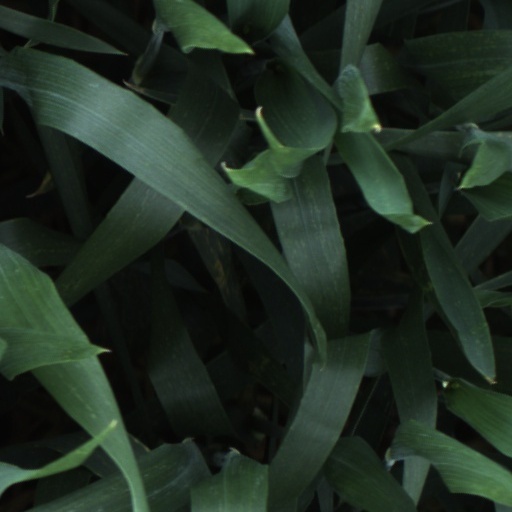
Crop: wheat